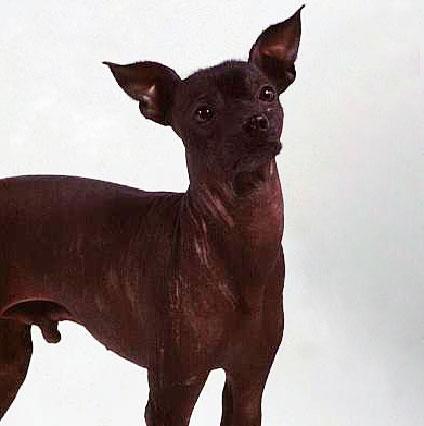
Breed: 220-n000069-Mexican_hairless